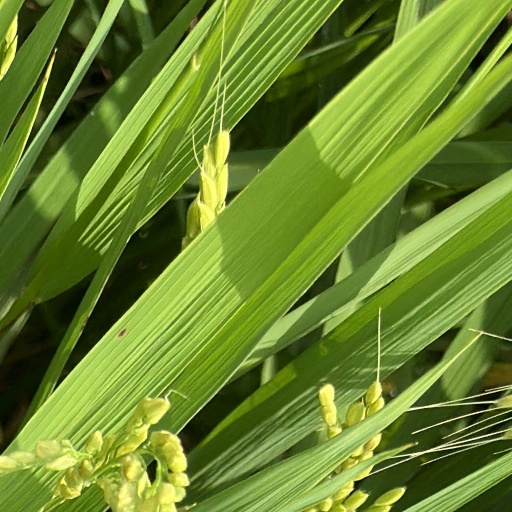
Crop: rice